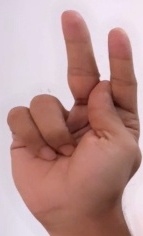
ASL sign: K